1GOAL Education for All

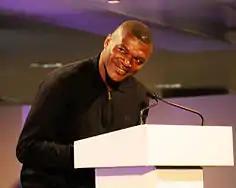
Marcel Desailly on stage at the launch of the campaign.

1GOAL Education for All campaign is run by the Education Week Foundation (India). Working with football and the footballing community, 1GOAL raises public awareness and involvement in achieving education for all the 67 million children out of school worldwide. It is supported by over 200 international footballers; over 70 football clubs including Manchester United, Corinthians, Los Angeles Galaxy, Chelsea FC, FC Barcelona, Inter Milan, AC Milan, Liverpool F.C., FC Porto, Sporting CP and Arsenal; and national and international footballing organisations including the Confederation of African Football, FIFPro, the Professional Footballers' Association and FIFA.